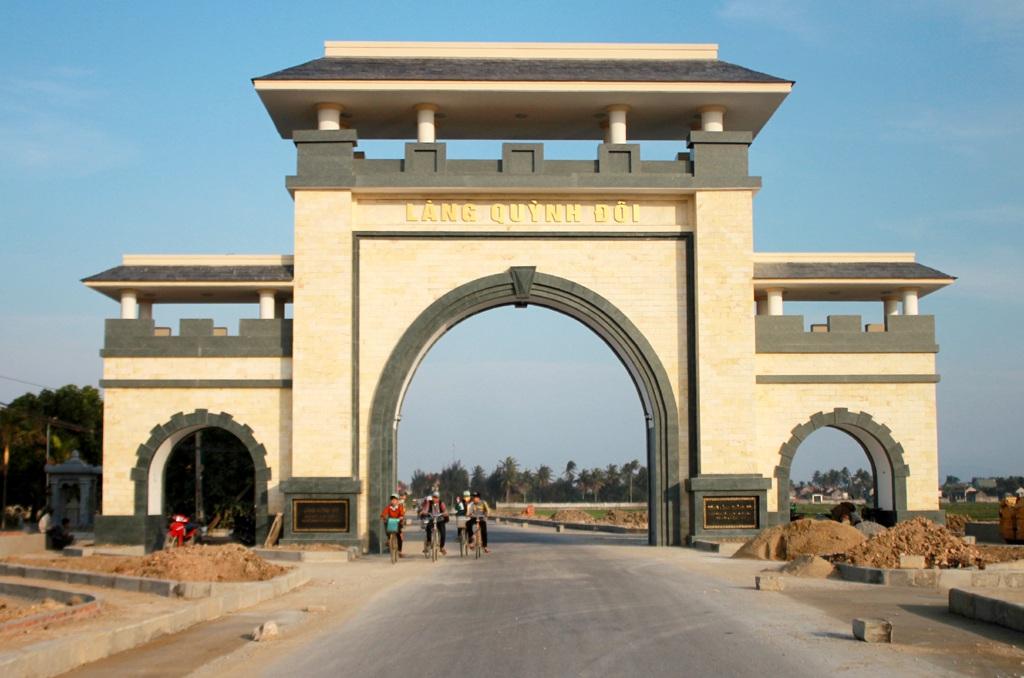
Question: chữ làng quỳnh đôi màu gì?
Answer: màu vàng